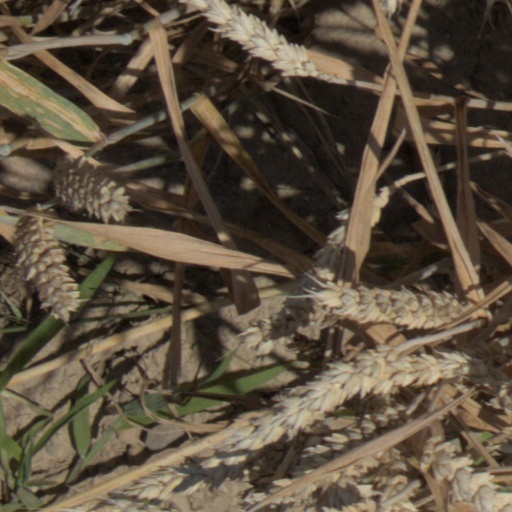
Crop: wheat